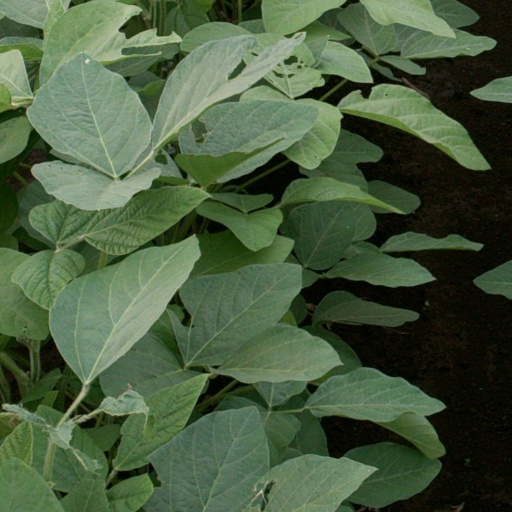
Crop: soybean